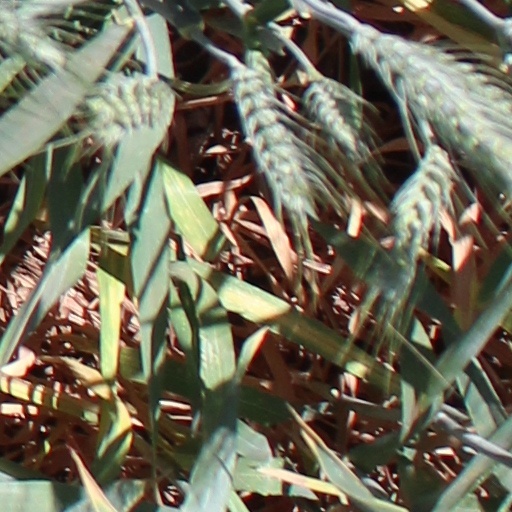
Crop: wheat